Answer in natural language. How many Doorways are visible in the scene? Choose between the following options: 6, 3, 5, 4 or 1
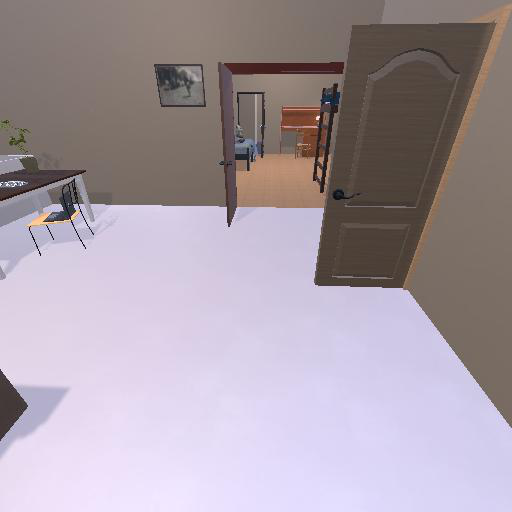
<answer>3</answer>